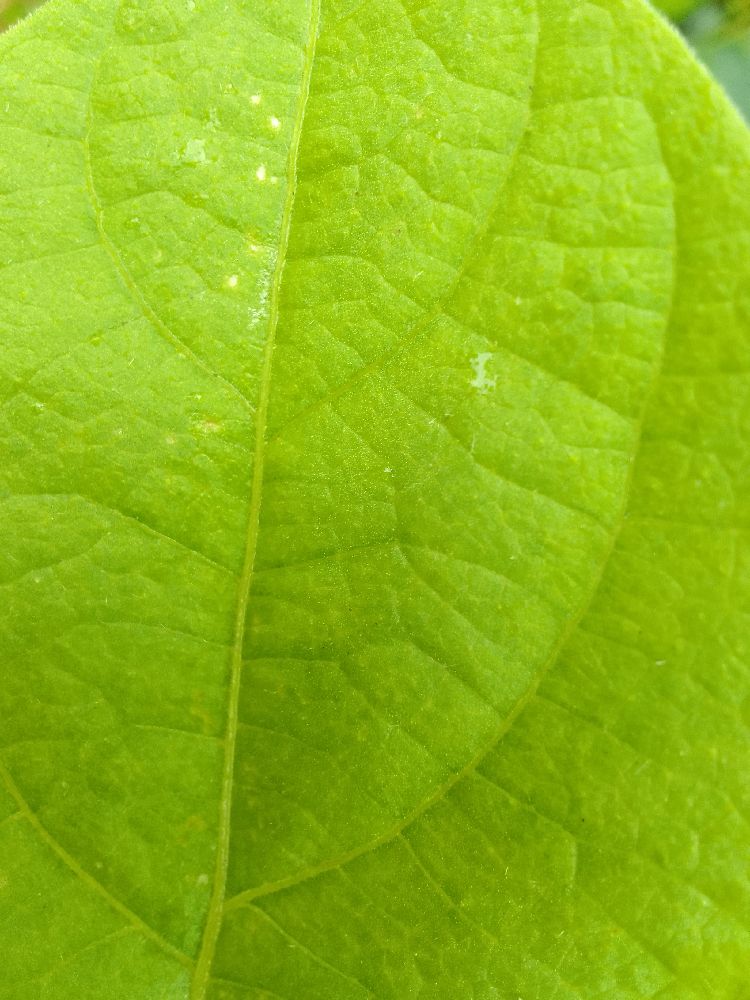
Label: healthy